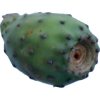
Label: cactus_fruit_green